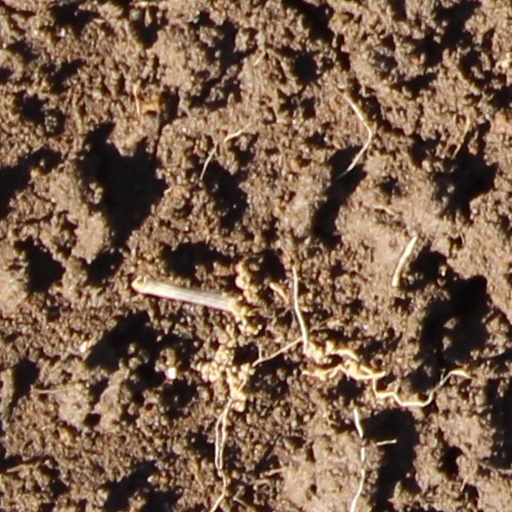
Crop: wheat